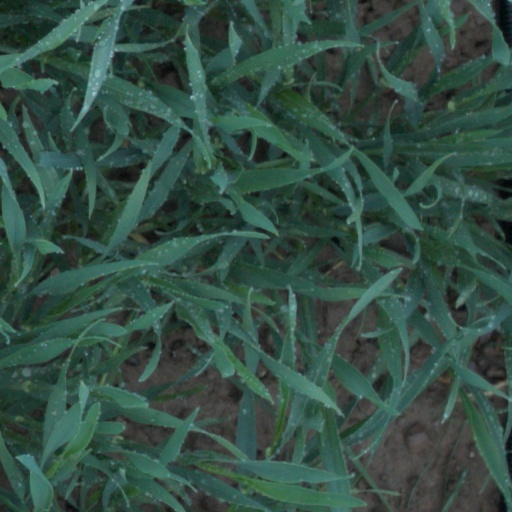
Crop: wheat